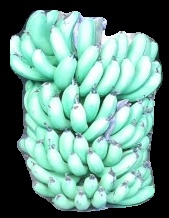
Variety: pachbale
Grade: grade1